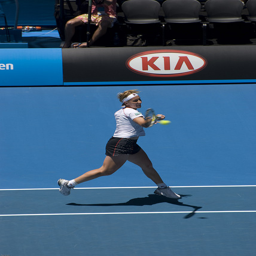
A woman running across a tennis court to return the ball.
A tennis player is sprinting toward the ball to return it with her racket.
A woman hitting a ball with a tennis racquet on a court.
A woman tennis player is in action on the court.
A professional tennis player leaps for the ball